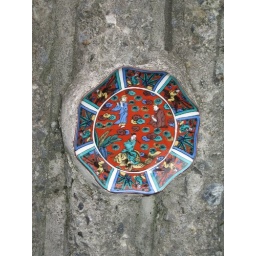
plate embedded in wall 2